New Zealand Portrait Gallery

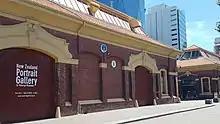
View from the street of the gallery building

The New Zealand Portrait Gallery holds a collection of portraits featuring works by, and of, New Zealanders. In the collection are portraits of many influential and well-known identities including Sir Edmund Hillary, Dame Kiri Te Kanawa, Sir Peter Blake, and Janet Frame.